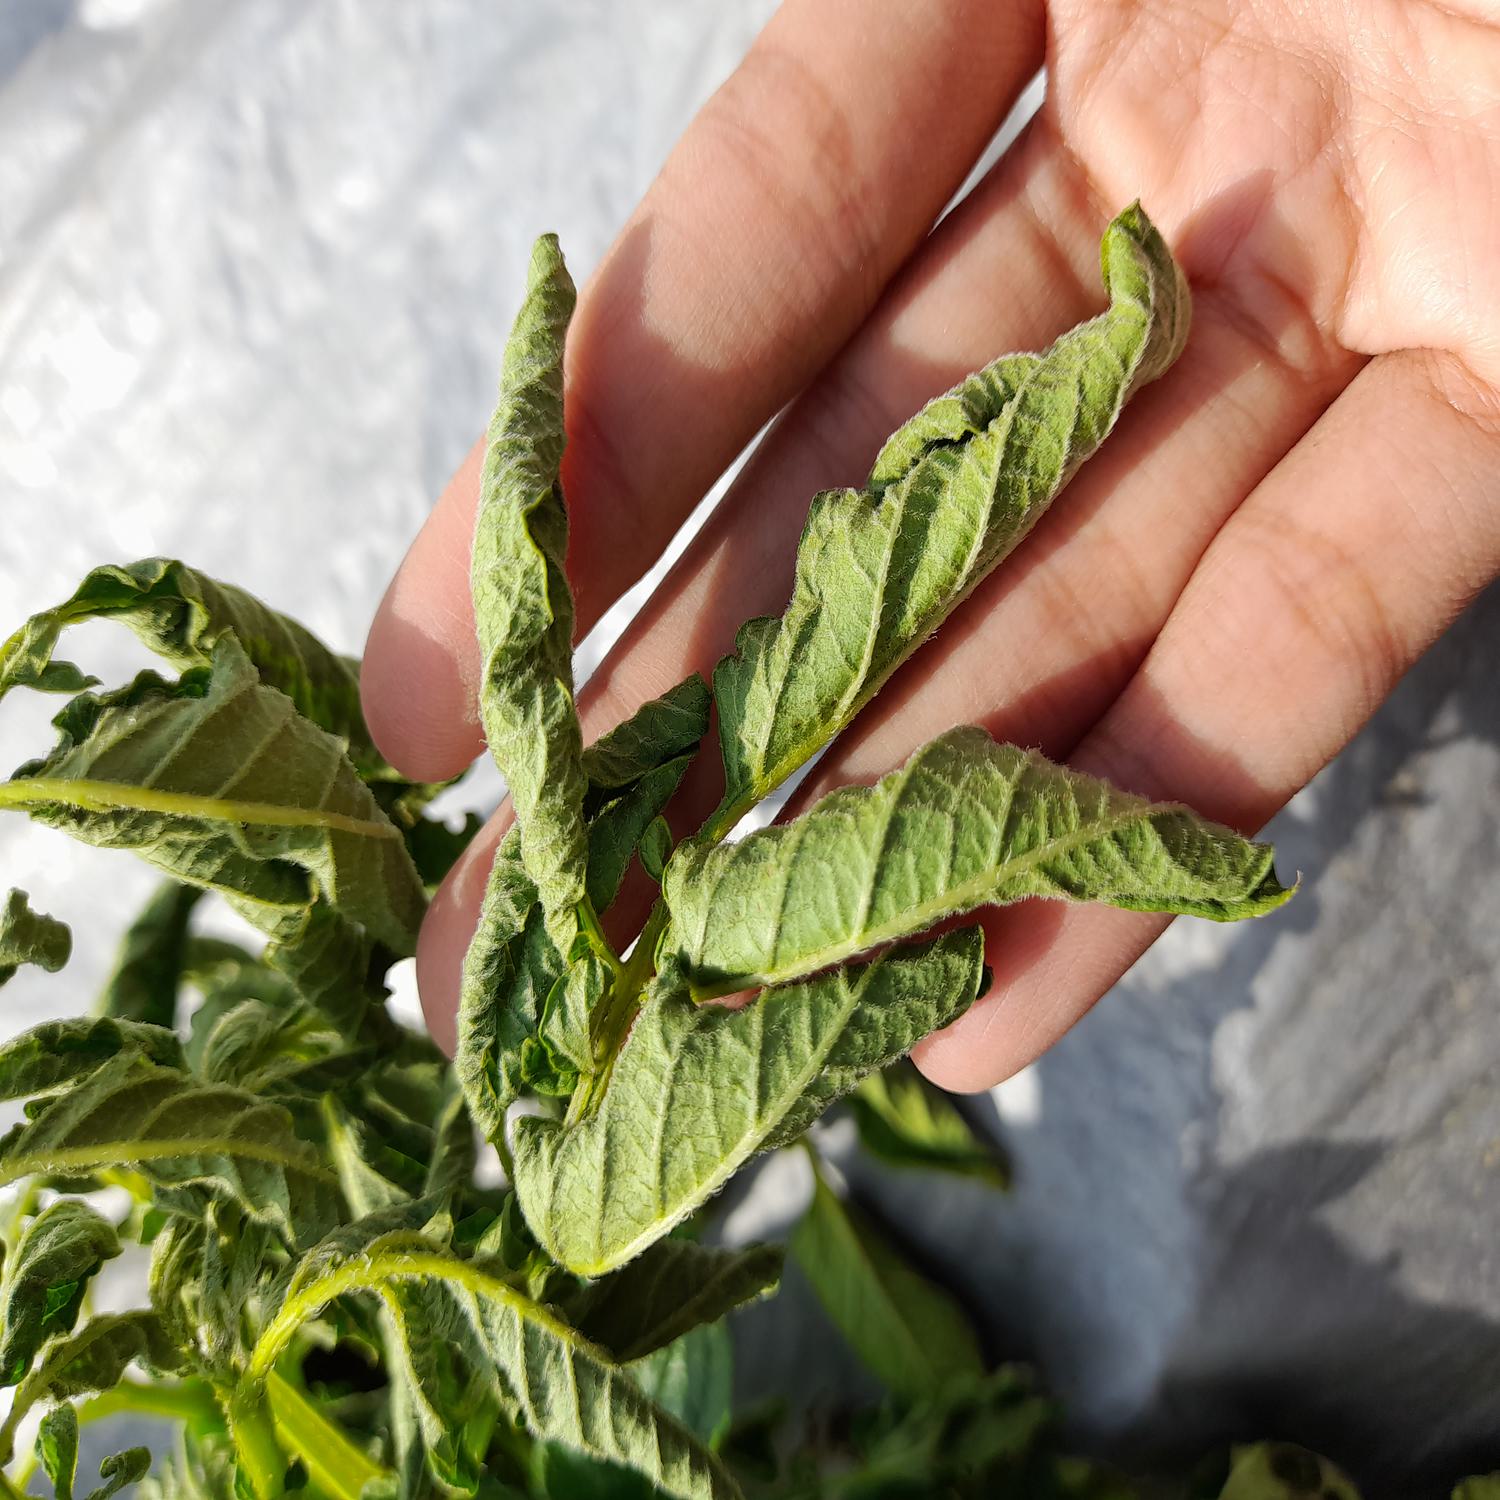
Label: Bacteria